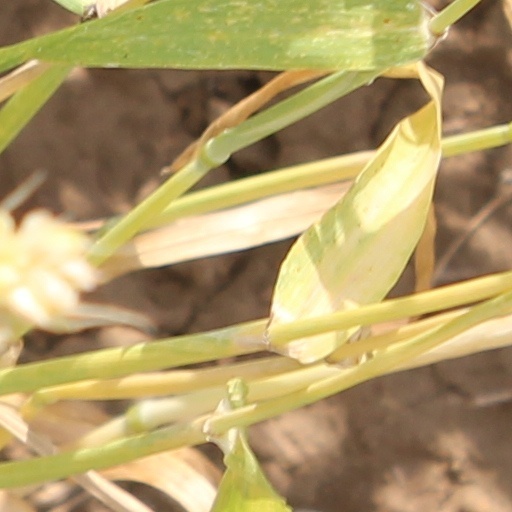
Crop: wheat